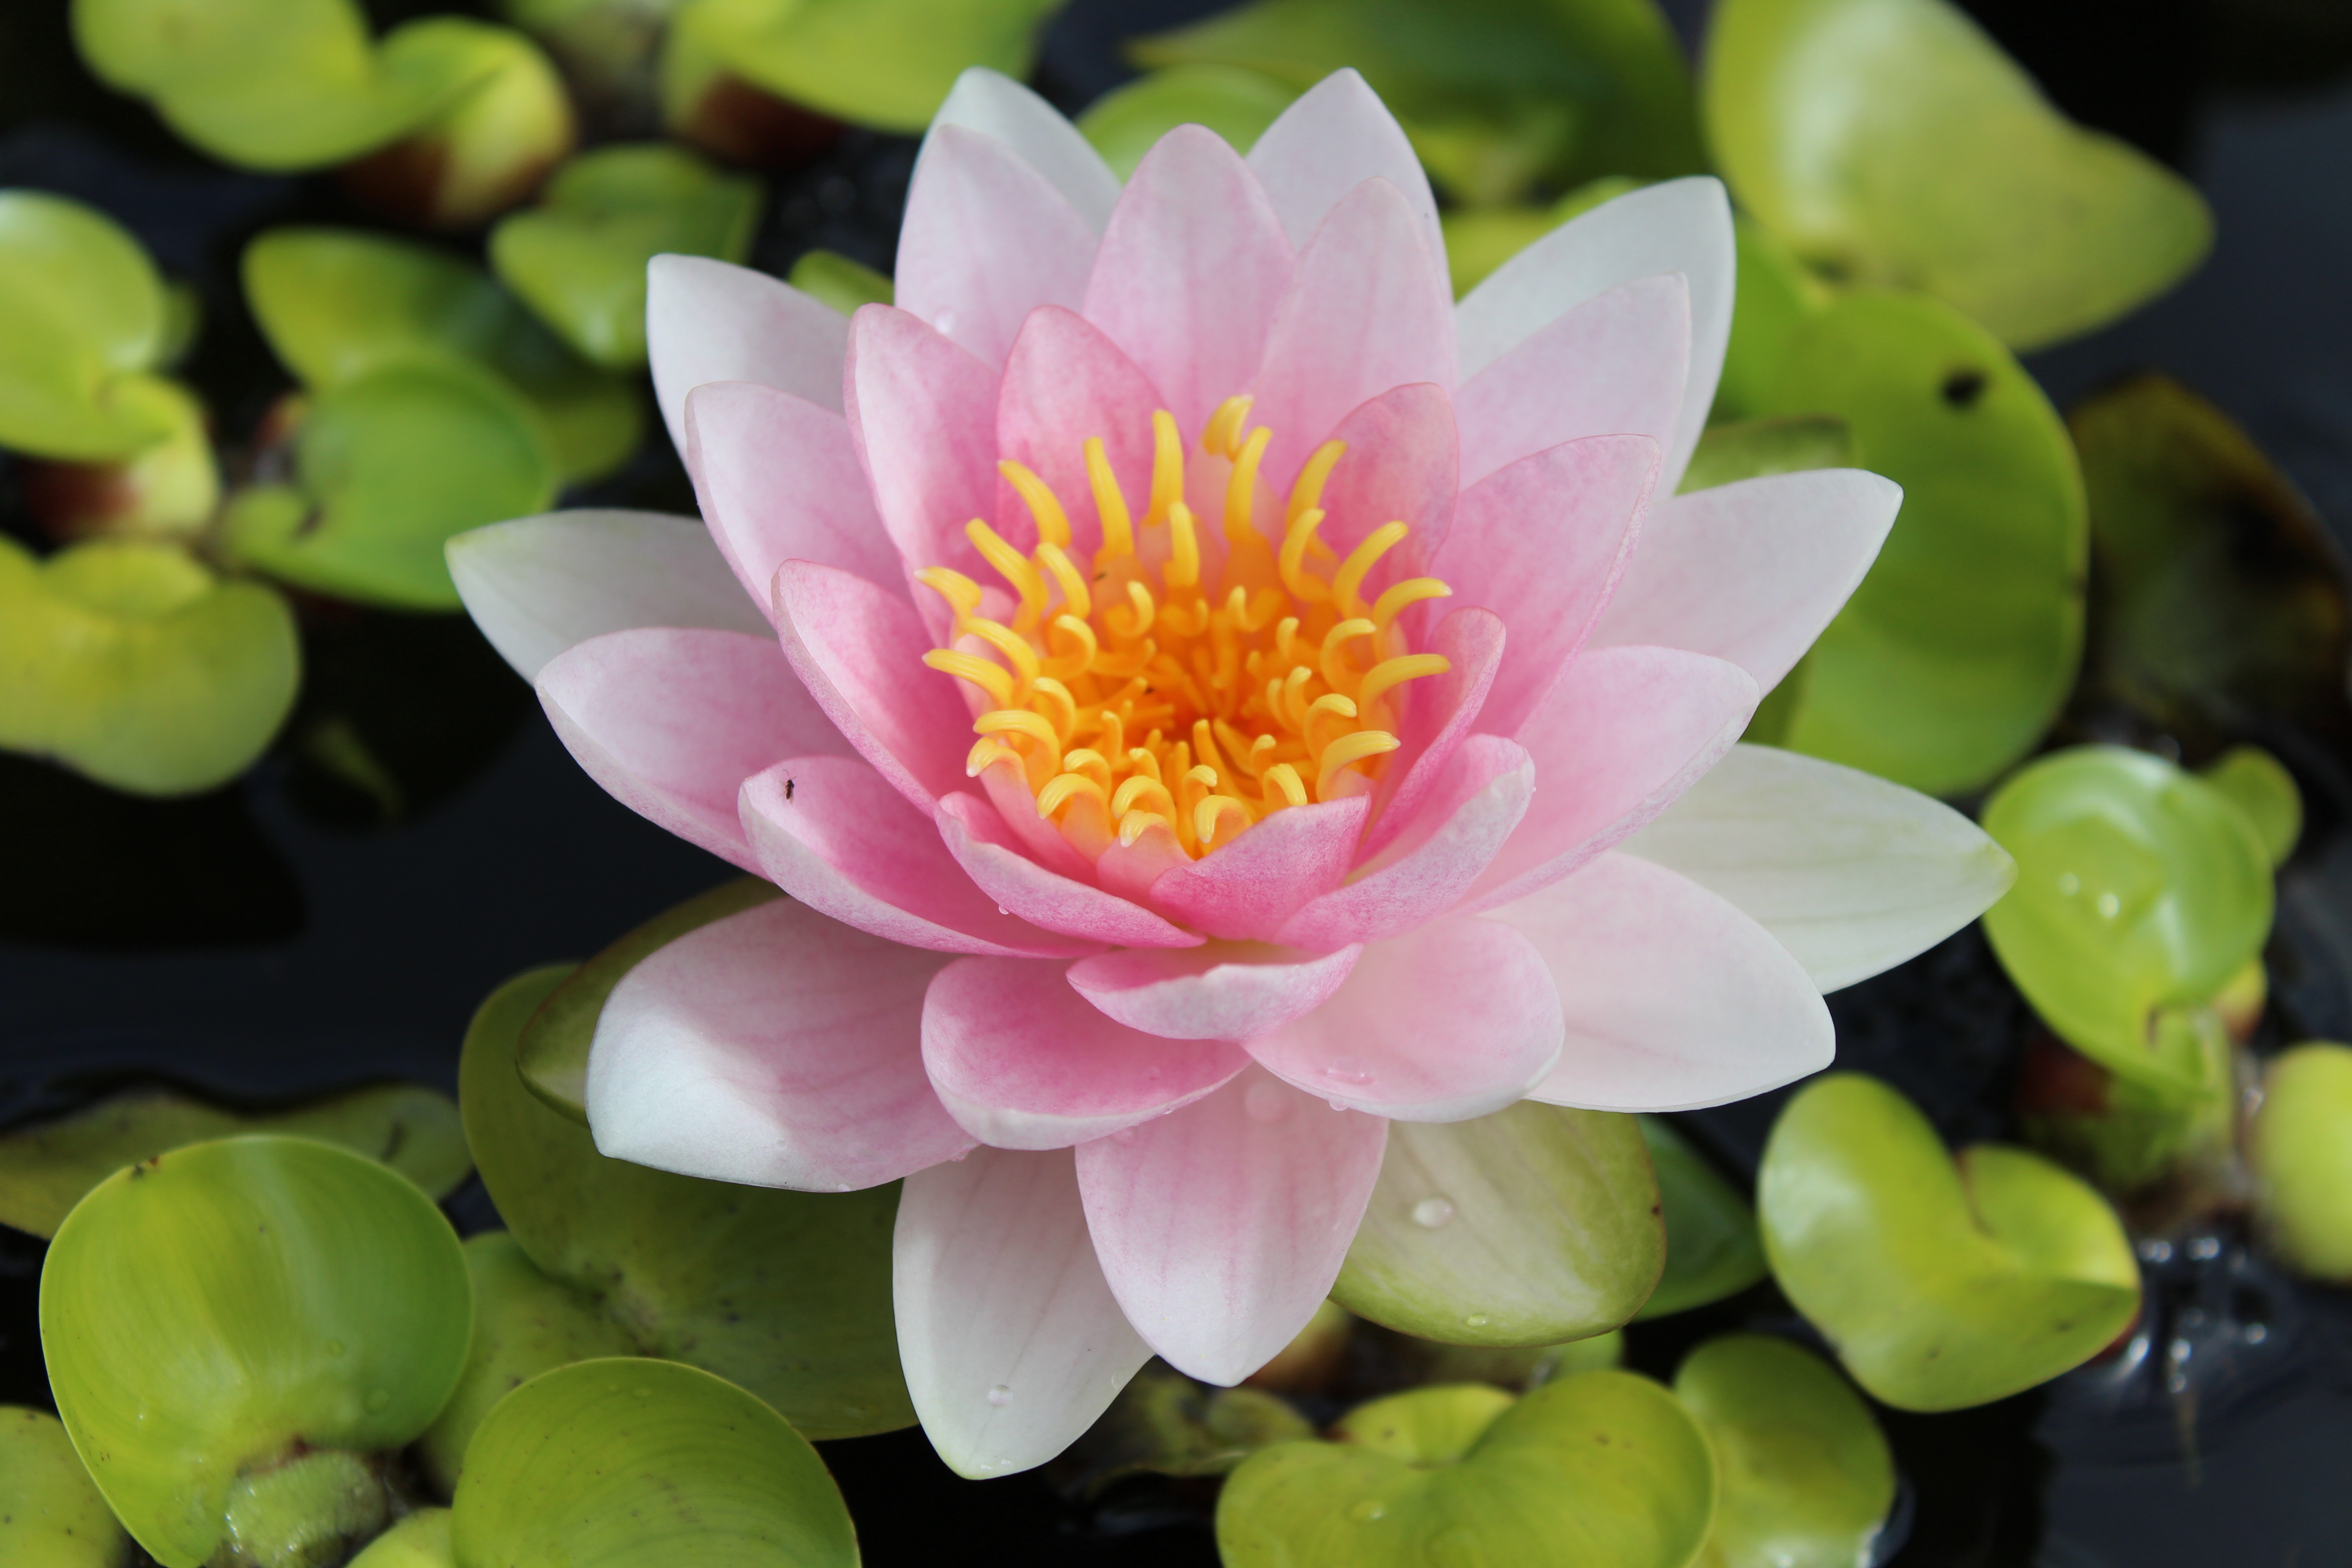
water, nature, blossom, plant, flower, petal, bloom, summer, pond, green, garden, pink, sacred lotus, aquatic plant, flora, water lily, lotus, floristry, macro photography, nuphar lutea, garden pond, flowering plant, pond plant, lake rosengew chs, land plant, lotus family, proteales